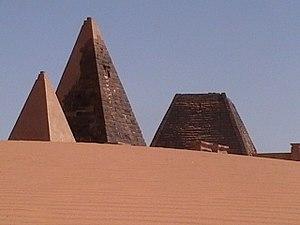
La reine candace Amanitore est la fille de la reine Amanishakhéto. Elle règne de l'année 1 avant J.-C. à l'année 20 sur le royaume de Koush couvrant le territoire de la Nubie, correspondant actuellement au sud de l'Égypte et au nord du Soudan.